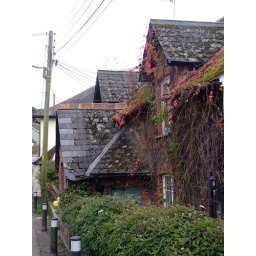
The house by the bridge